George and Virginia Trout House

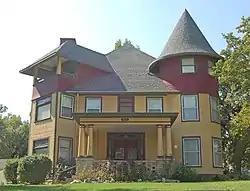
The George and Virginia Trout House in 2014

The George and Virginia Trout House is a historic house in Wamego, Kansas, U.S., that was built in 1896. It was designed in the Queen Anne style architectural style. It has been listed on the National Register of Historic Places since January 8, 2014.